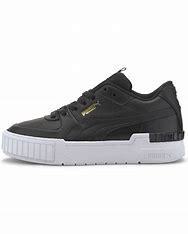
Brand: Puma
Model: Cali Sport